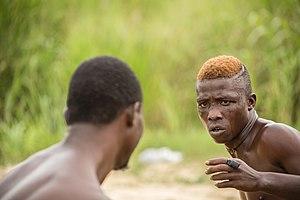
Le dambe est la boxe traditionnelle des Haoussas du nord du Nigeria en Afrique de l'Ouest.